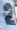
Number: 2